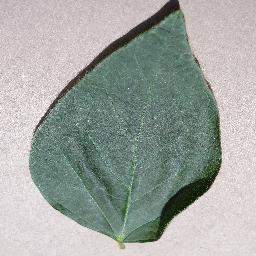
Label: Soybean___healthy